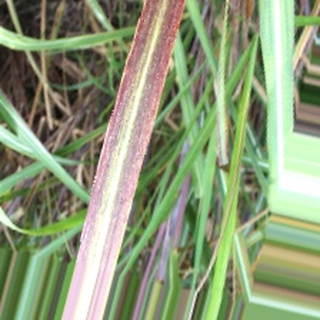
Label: sugarcane_bacterial_blight